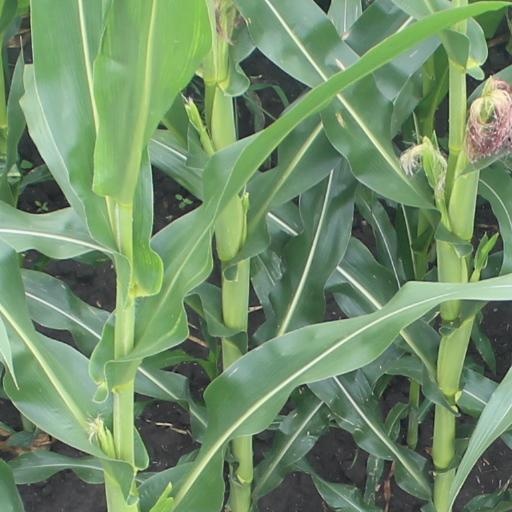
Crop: maize; corn